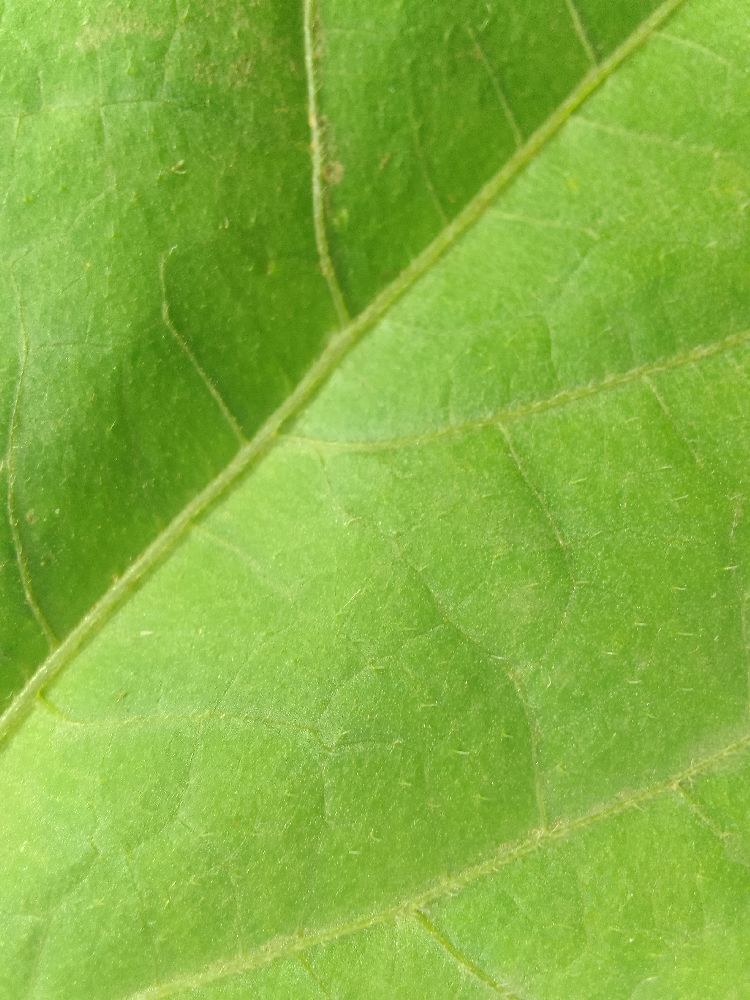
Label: healthy